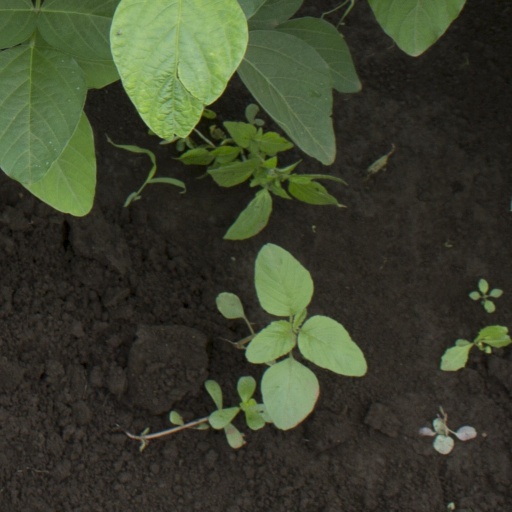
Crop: soybean